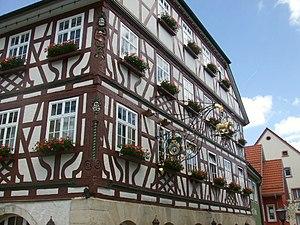
Trochtelfingen est une ville de Bade-Wurtemberg de 6 508 habitants, située dans l'arrondissement de Reutlingen, dans la région Neckar-Alb, dans le district de Tübingen. Elle est située sur la Seckach, un affluent de la Lauchert, qui se jette dans le Danube près de Sigmaringen.